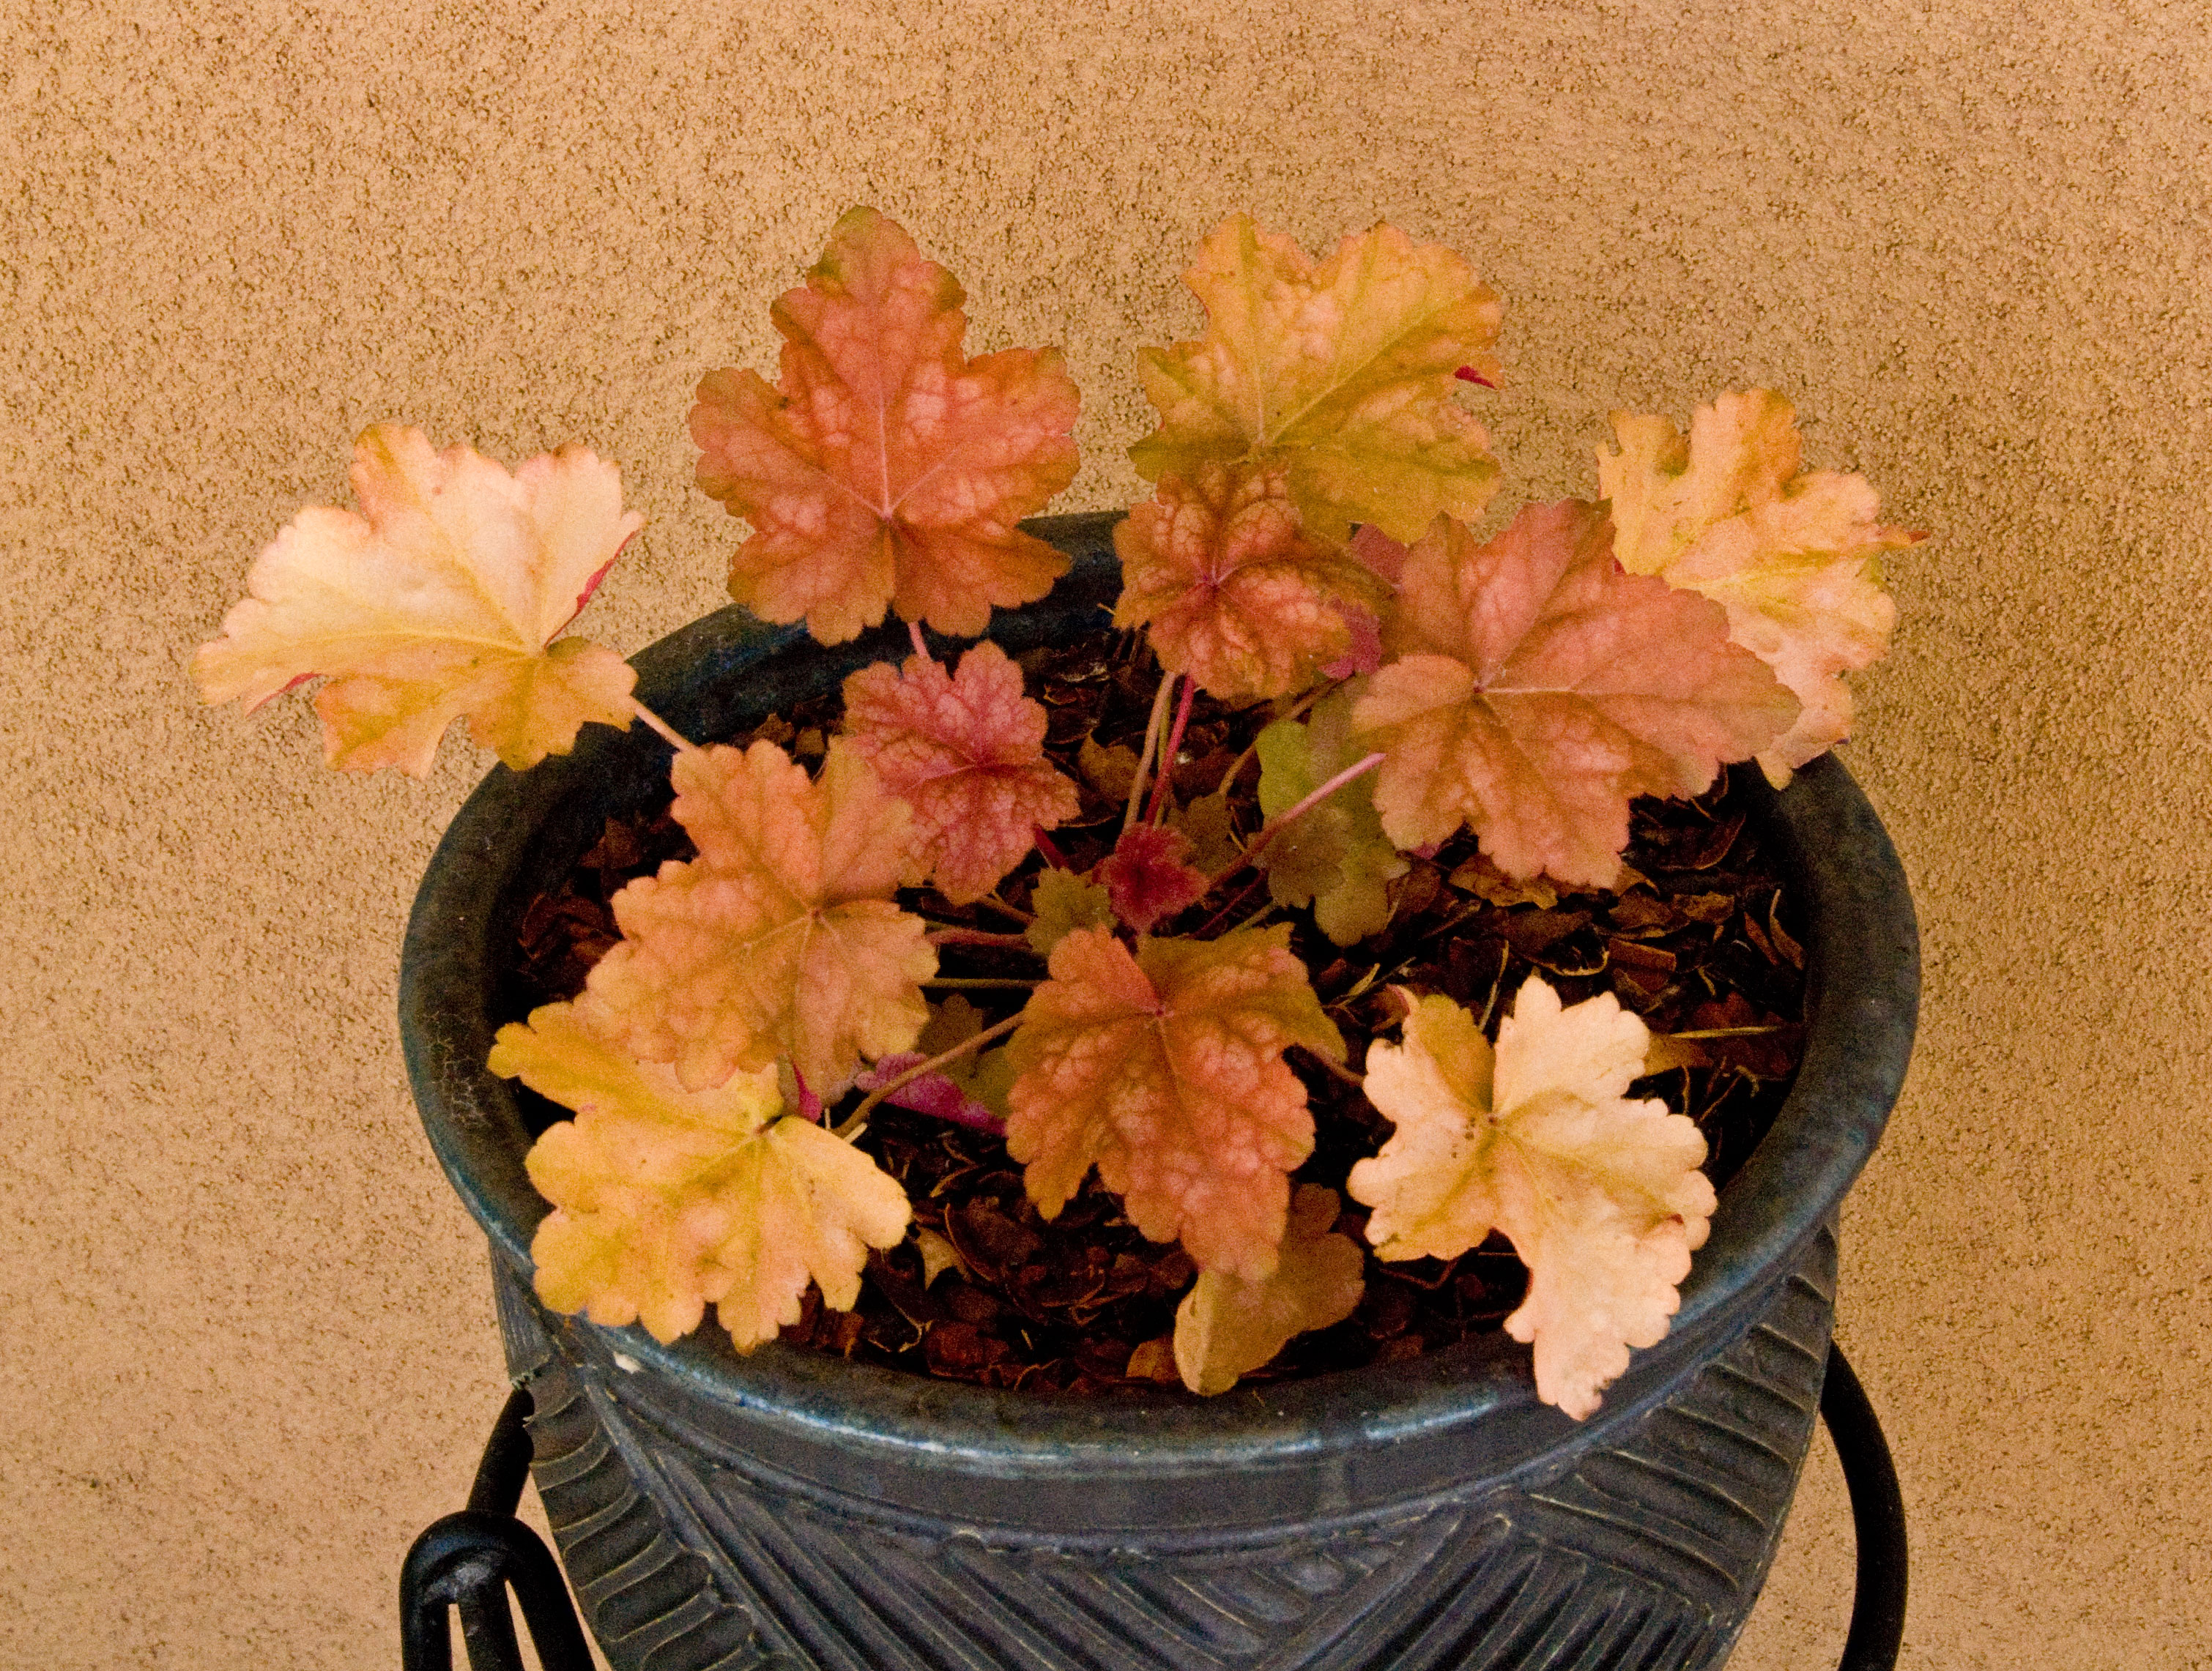
plant, leaf, flower, petal, autumn, shrub, floristry, flowering plant, floral design, woody plant, land plant, flower arranging